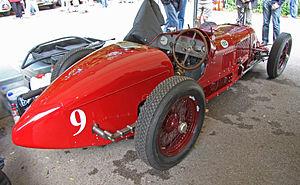
Quatorze constructeurs français de Formule 1 ont conçu des châssis répondant aux normes de la Formule 1 et destinés à participer aux compétitions. Des monoplaces Talbot-Lago et Simca-Gordini ont participé au championnat du monde des pilotes dès sa création, en 1950. La coupe pour les constructeurs est apparue en 1958 et le championnat du monde des constructeurs de Formule 1 est apparu en 1982.
Les automobiles Perpère-Darracq S.A. sont créées en 1897 à Suresnes par Raoul Perpère et Alexandre Darracq. L’appellation devient Talbot-Darracq en 1920 puis Talbot à partir de 1922.